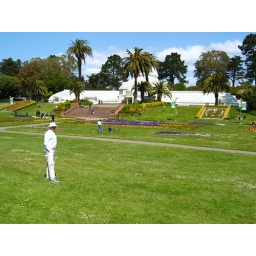
White man meets white building (Conservatory of Flowers in Golden Gate Park)